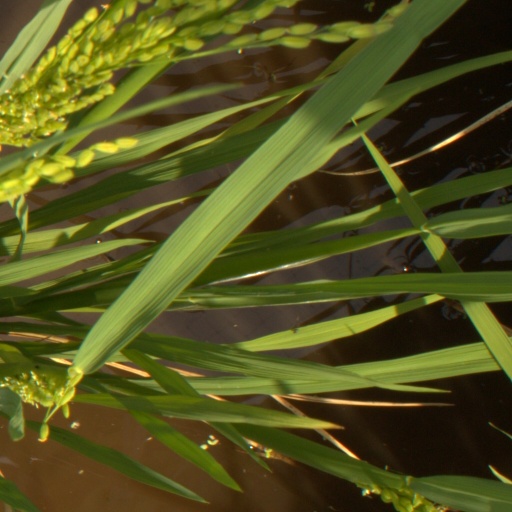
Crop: rice